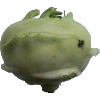
Label: Kohlrabi 1